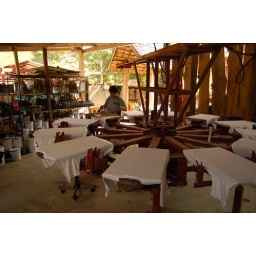
The Thailand Collective house in Phuket is connected to a T-Shirt screen printing business.